Petko Todorov

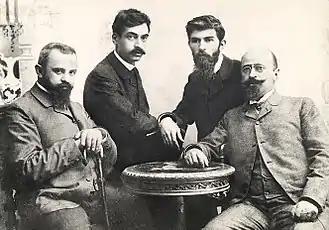
From left to right, Pencho Slaveykov, Peyo Yavorov, Petko Todorov, and Krastyo Krastev

Petko Iurdanov Todorov (Elena, September 26, 1879 – February 14, 1916, Château-d'Œx) was a Bulgarian writer, journalist, dramatist, poet and critic.